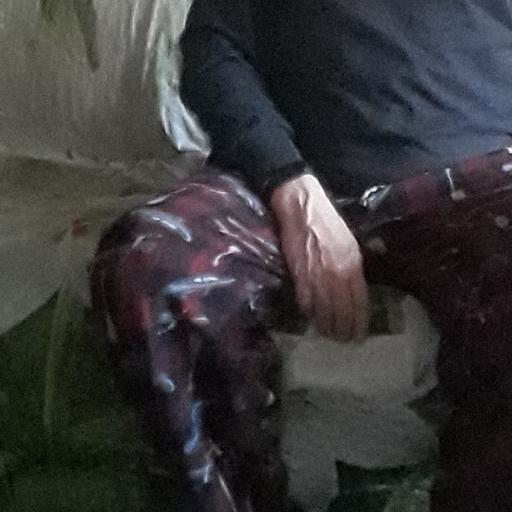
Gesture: no_gesture